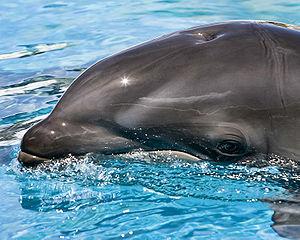
Le Sea Life Park Hawaii est un océanarium américain situé à Hawaï, sur l'île d'Oahu, à Waimanalo. Le parc a ouvert en 1964, et inclut des installations qui permettent aux visiteurs d'interagir avec les animaux en nageant avec des grands dauphins, des lions de mer et des raies, en faisant un safari marin dans l'aquarium ou en nourrissant des tortues de mer. Le parc a été la propriété de la société mexicaine Dolphin Discovery de 2005 à 2008, avant d'être acheté par Palace Entertainment, la filiale américaine du groupe espagnol Parques Reunidos.
Un delphinarium est un aquarium pour delphinidés, et parfois pour d'autres cétacés. Le plus souvent, ces animaux vivent dans un ensemble de bassins permettant leur présentation au public, leur élevage, leur dressage, des spectacles, et plus rarement des activités de recherche scientifique. Dans de rares delphinariums, les cétacés sont gardés dans un enclos ou un bassin en mer. Certains delphinariums mènent aussi des actions de secours aux cétacés échoués.
Le wholphin est un animal hybride rare, de la famille des delphinidés, issu d'une fausse orque et d'un grand dauphin.